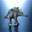
Label: dinosaur